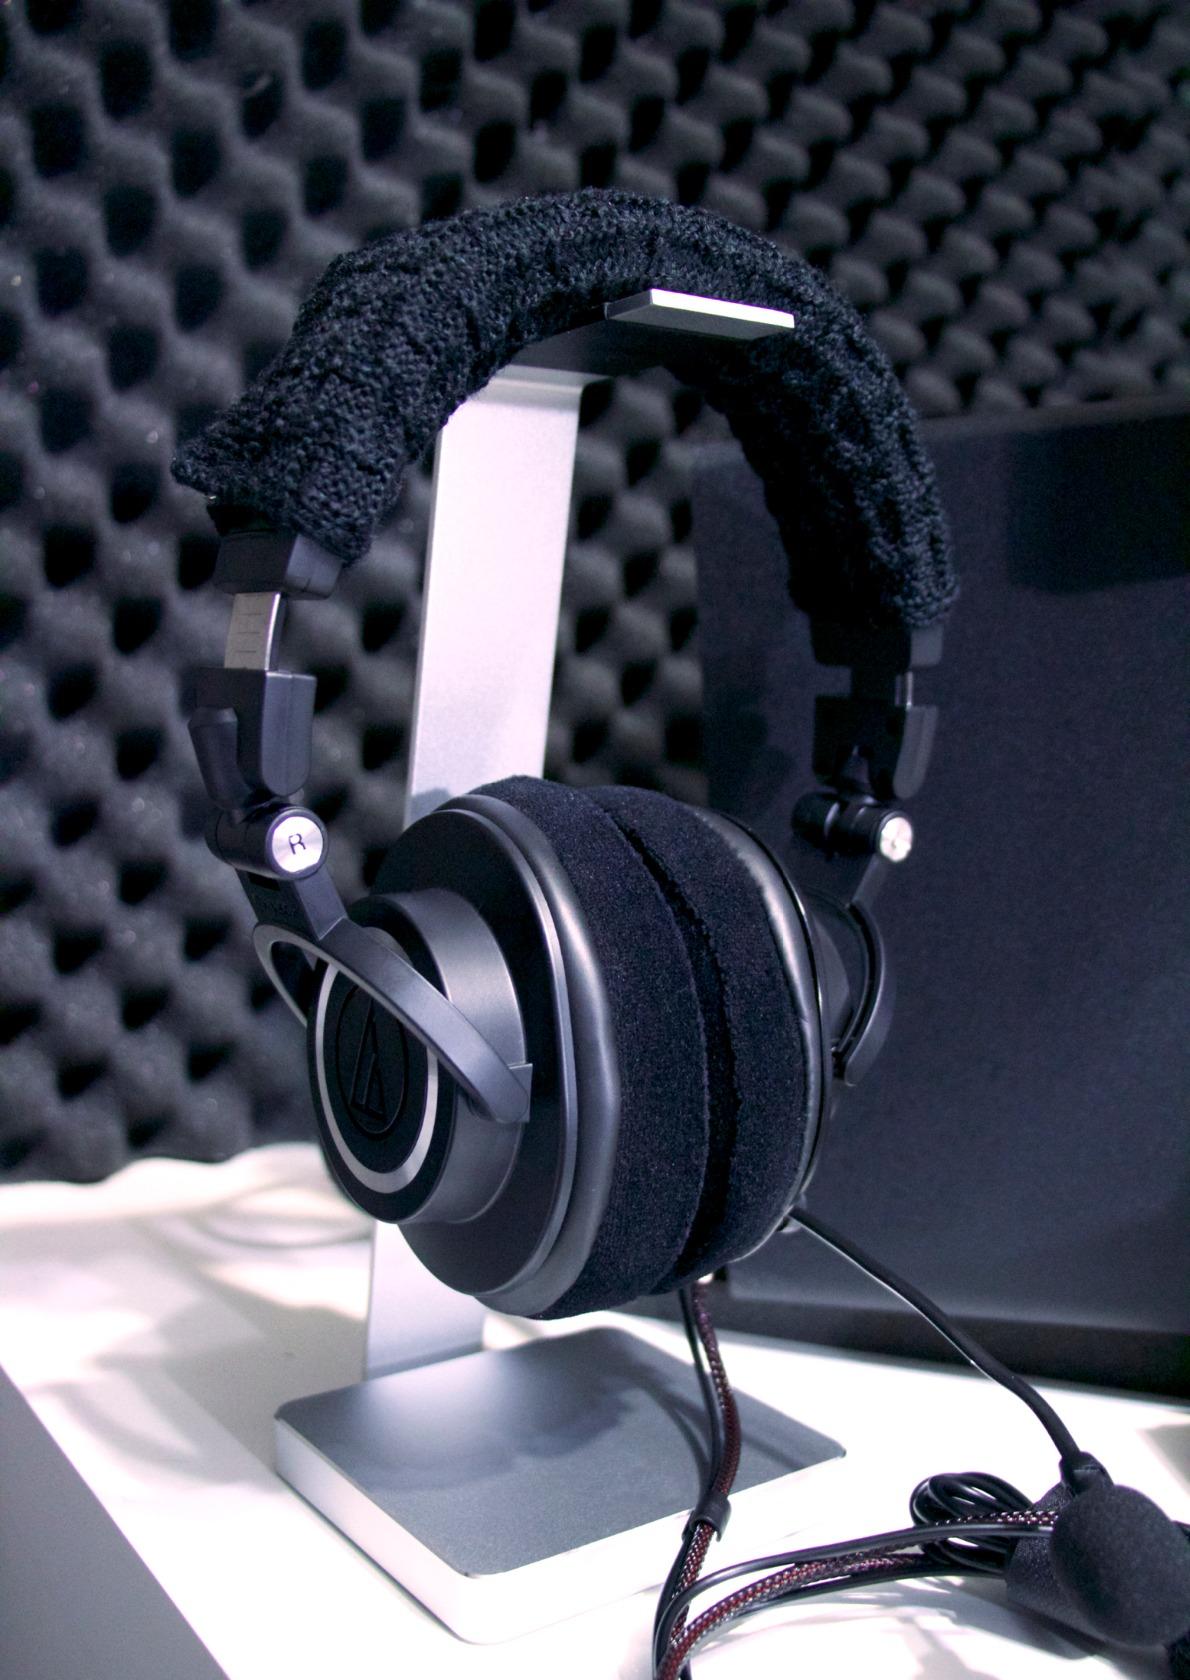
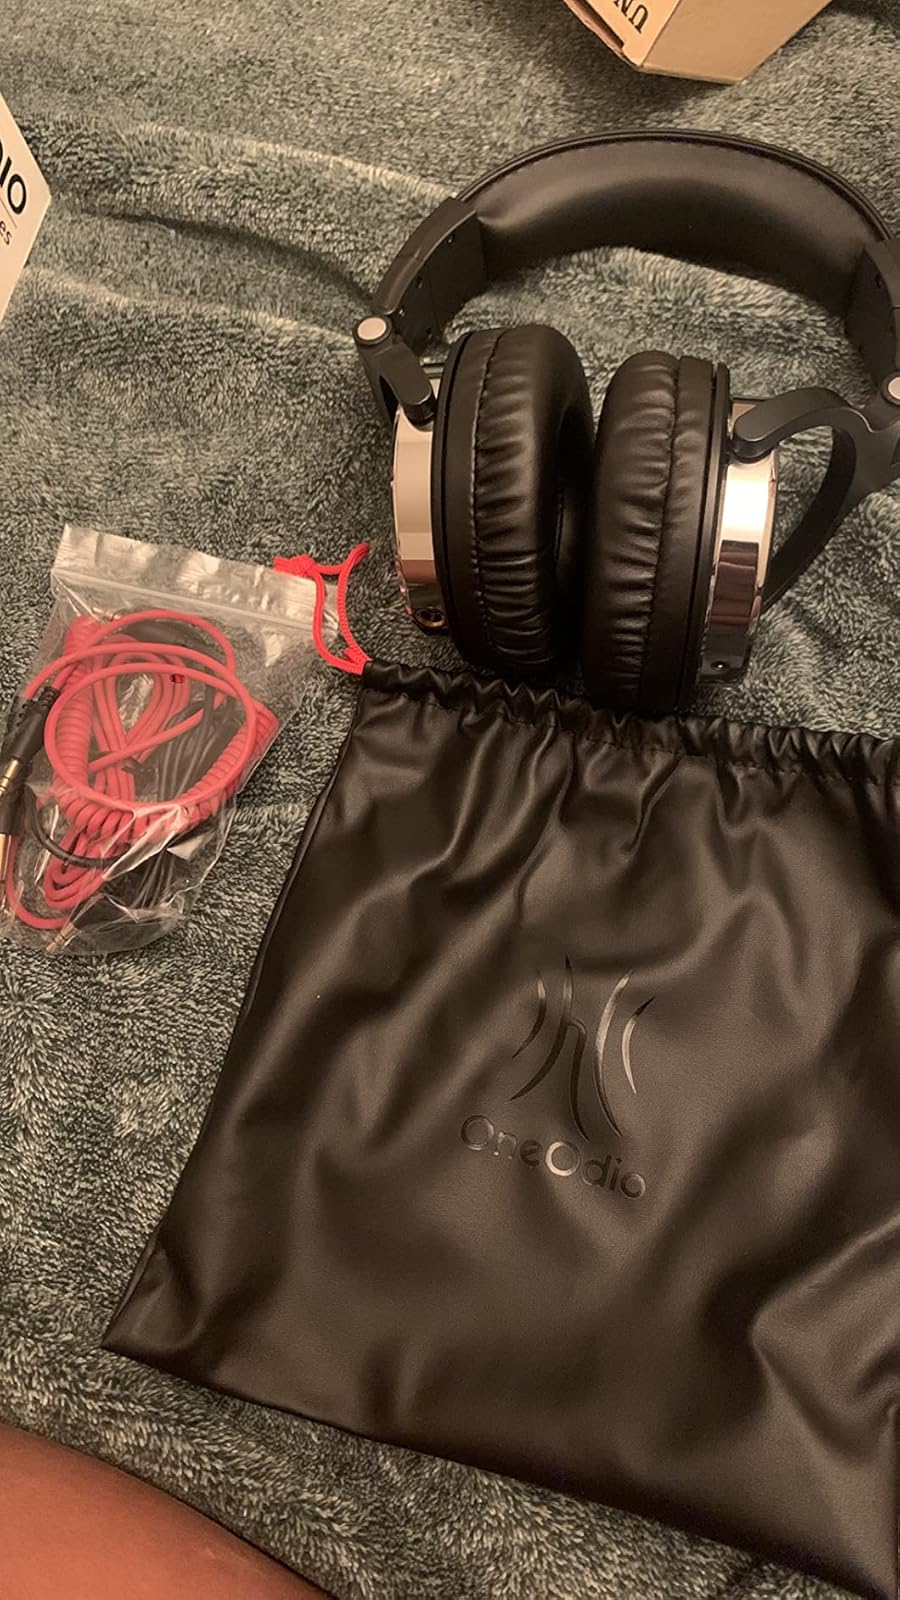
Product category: headphones
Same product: no